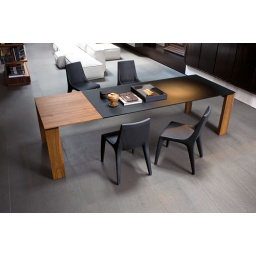
bonaldo twice table extendable upto 290cm with tip toe chairs in soft leather. awhiteroom uk